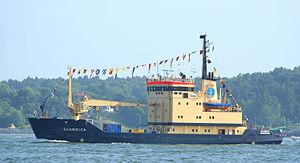
En Suède, la flotte de brise-glace est, en 2012, composée de dix navires qui interviennent le long des côtes afin de permettre aux navires marchands d'accéder aux ports suédois toute l'année. Leur activité s'étend normalement de la nouvelle année à la fin du mois de mai. Les brise-glace ont fait leur apparition en Suède à la fin du XIXᵉ siècle, et depuis 1926 ils sont placés sous le contrôle de l'État au travers de l'administration maritime suédoise. La direction des brise-glace a son siège à Norrköping.